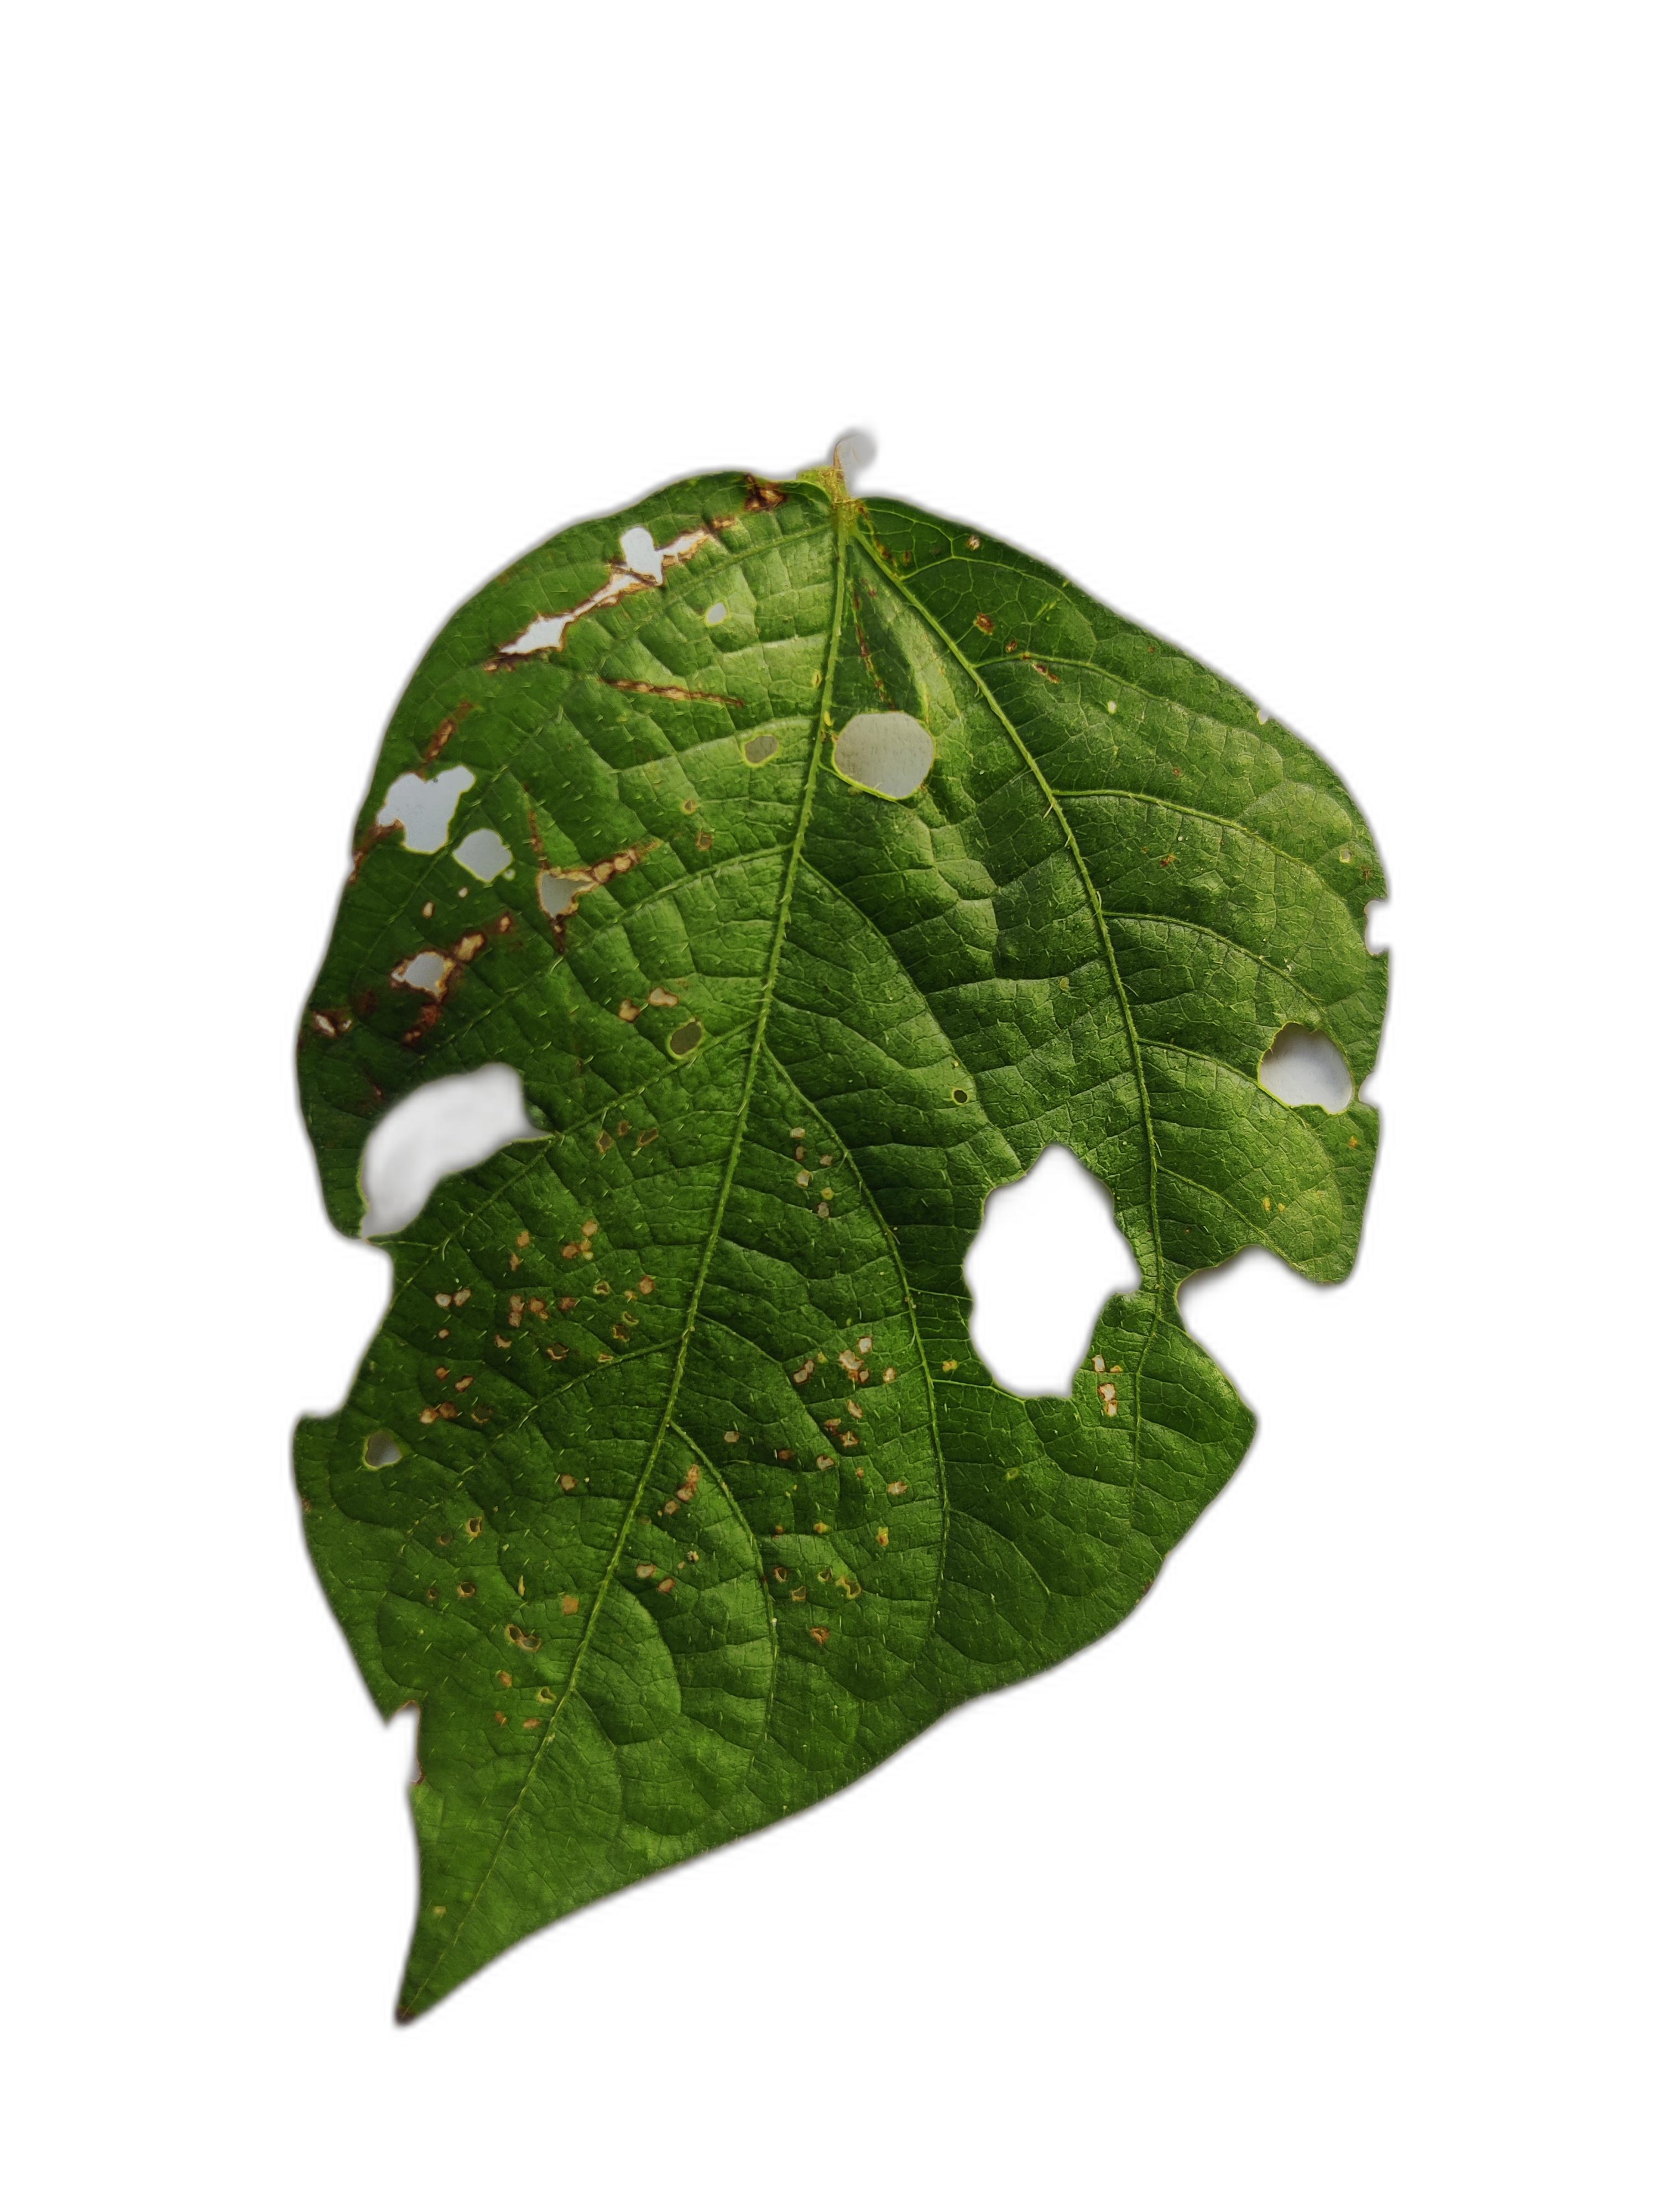
Label: Cercospora leaf spot